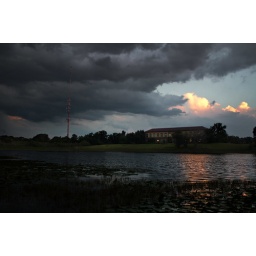
dark clouds over the office